Figure skating at the 2018 Winter Olympics – Men's singles

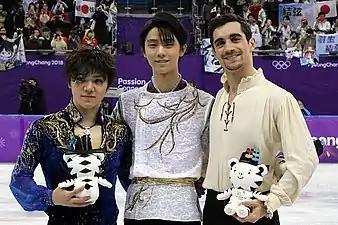
The men's podium at the 2018 Winter Olympics

The men's single figure skating competition of the 2018 Winter Olympics was held on 16 and 17 February 2018 at the Gangneung Ice Arena in Gangneung, South Korea. The short program was held on 16 February and the free skating was held on 17 February.